Grigory Yevdokimov

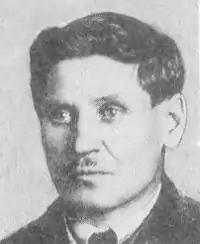
Grigori Ermeevich Yevdokimov

Grigori Ermeevich Yevdokimov (Russian: Григорий Еремеевич Евдокимов) (October 1884 — 25 August 1936) was a Russian Bolshevik revolutionary and Soviet politician.